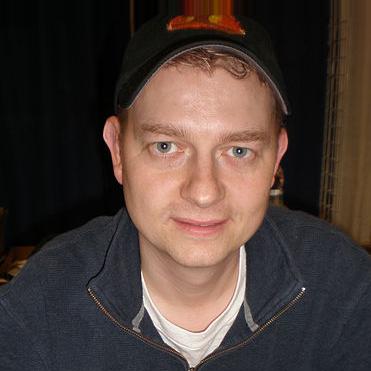
Age: 34